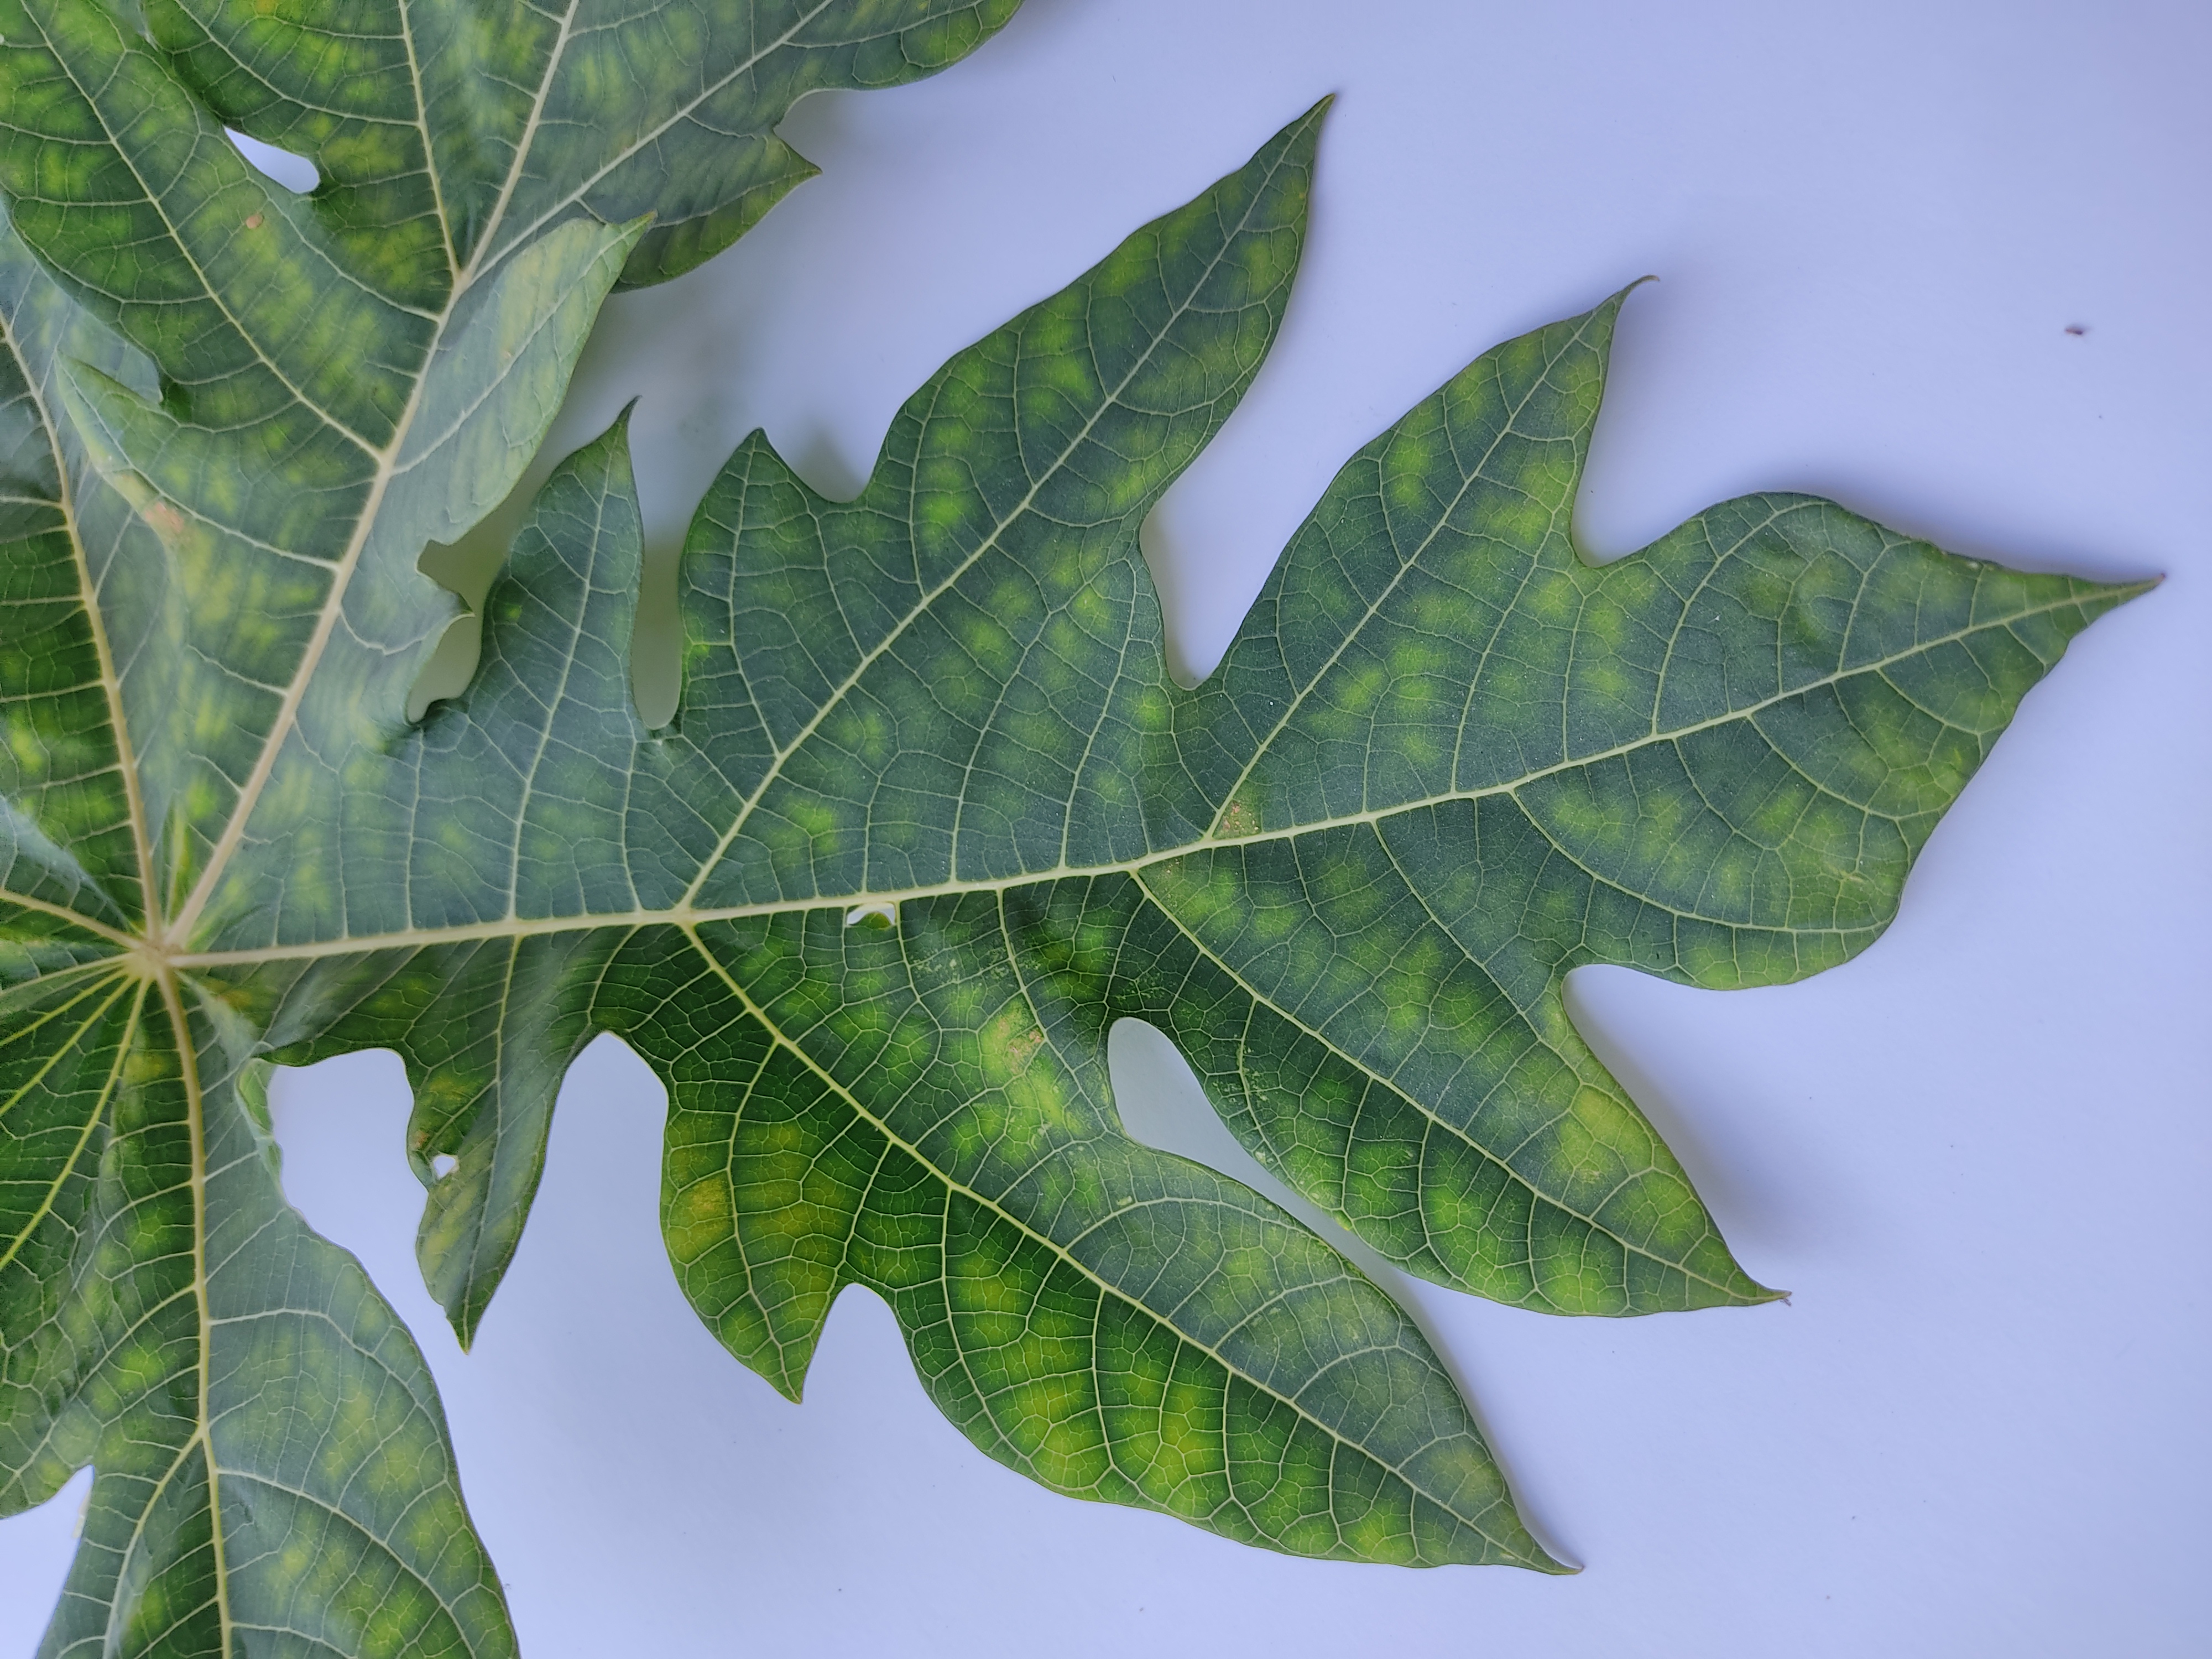
Label: Ring Spot